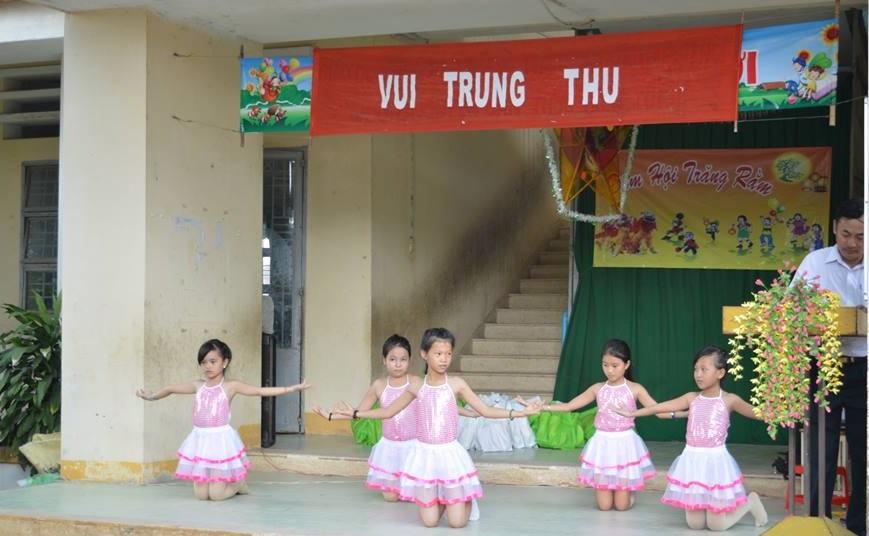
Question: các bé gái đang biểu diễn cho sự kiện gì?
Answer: cho sự kiện trung thu